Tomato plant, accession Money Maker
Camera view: horizontal (90 deg, fisheye); turntable rotation: 90 degrees
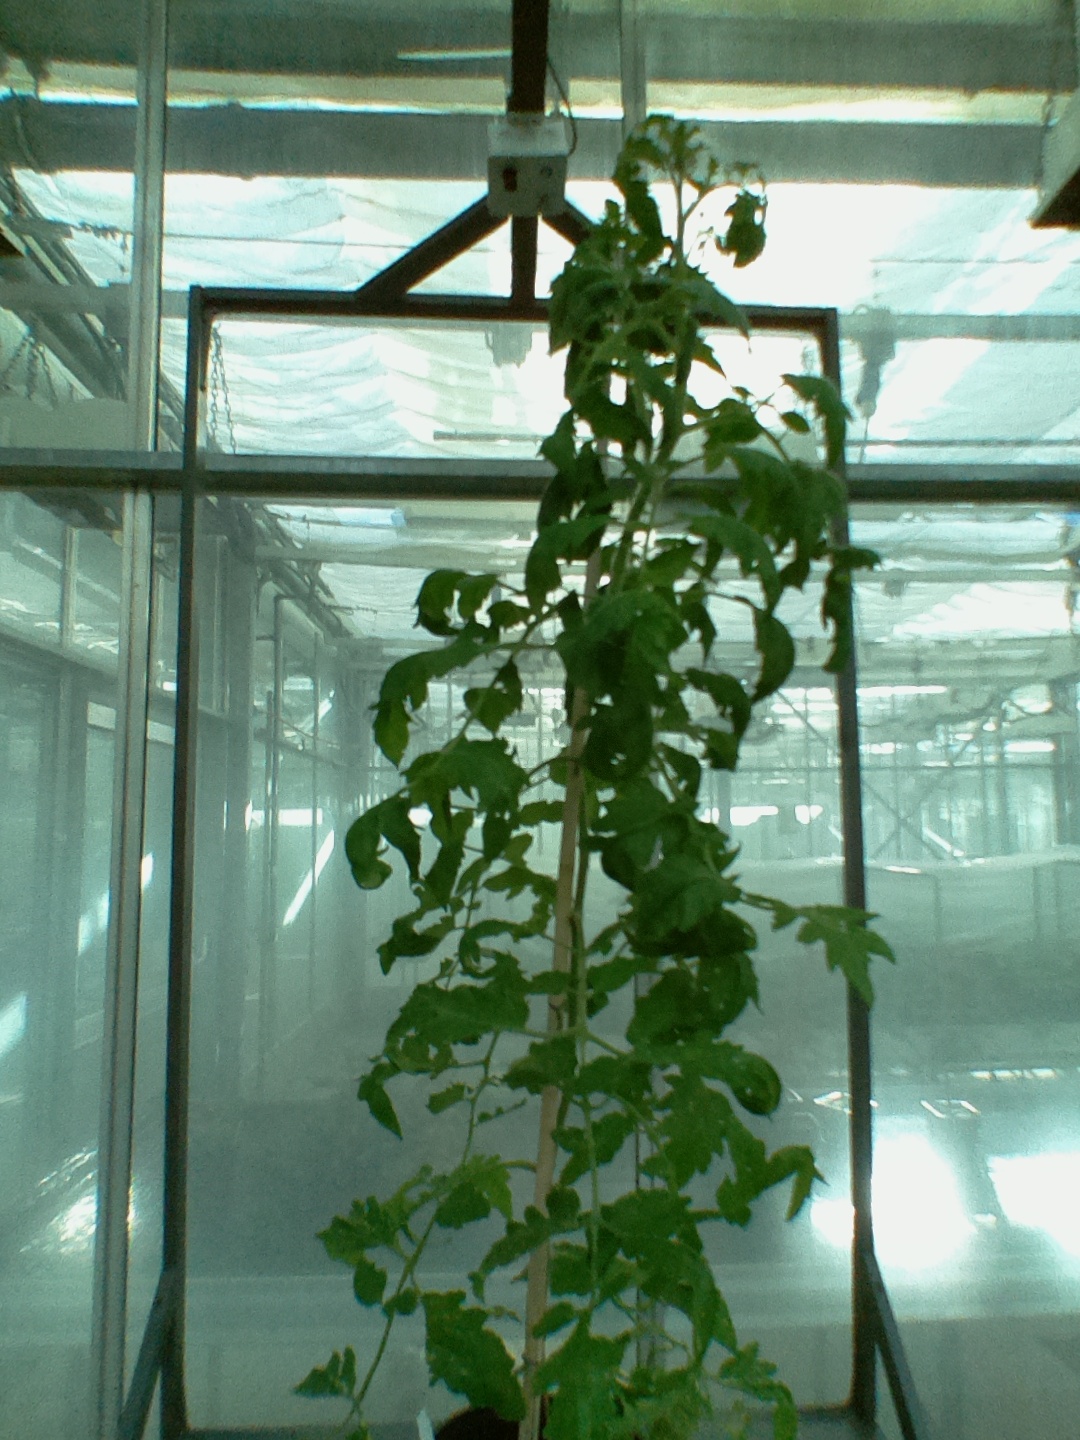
BBCH growth stage 65: Full flowering, 50%-60% of flowers open, first petals falling